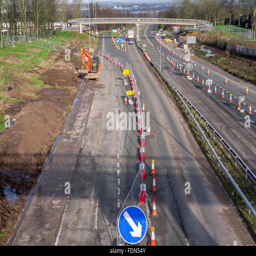
construction on side of road with the lane closed off with traffic cones